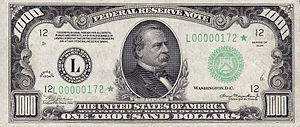
Grover Cleveland / Hyldester og eftermæle
Cleveland på en 1000$-seddel
Stephen Grover Cleveland var både den 22. og 24. amerikanske præsident. Cleveland er den eneste præsident, der har siddet i to adskilte perioder. Han opnåede det største samlede stemmeantal i tre præsidentvalg – i 1884, 1888 og 1892, men blev ikke valgt i 1888 på grund af for få valgmandsstemmer. Han var den eneste Demokrat, der opnåede valg til præsident i den republikansk-dominerede æra fra 1860 til 1912. Clevelands beundrere har rost ham for hans ærlighed, uafhængighed, integritet og hans arbejde for principperne inden for klassisk liberalisme. Som leder af Bourbondemokraterne var han modstander af imperialisme, skatter, subsidier og inflationspolitik, men som reformator arbejdede han også mod korruption og vennetjenester.